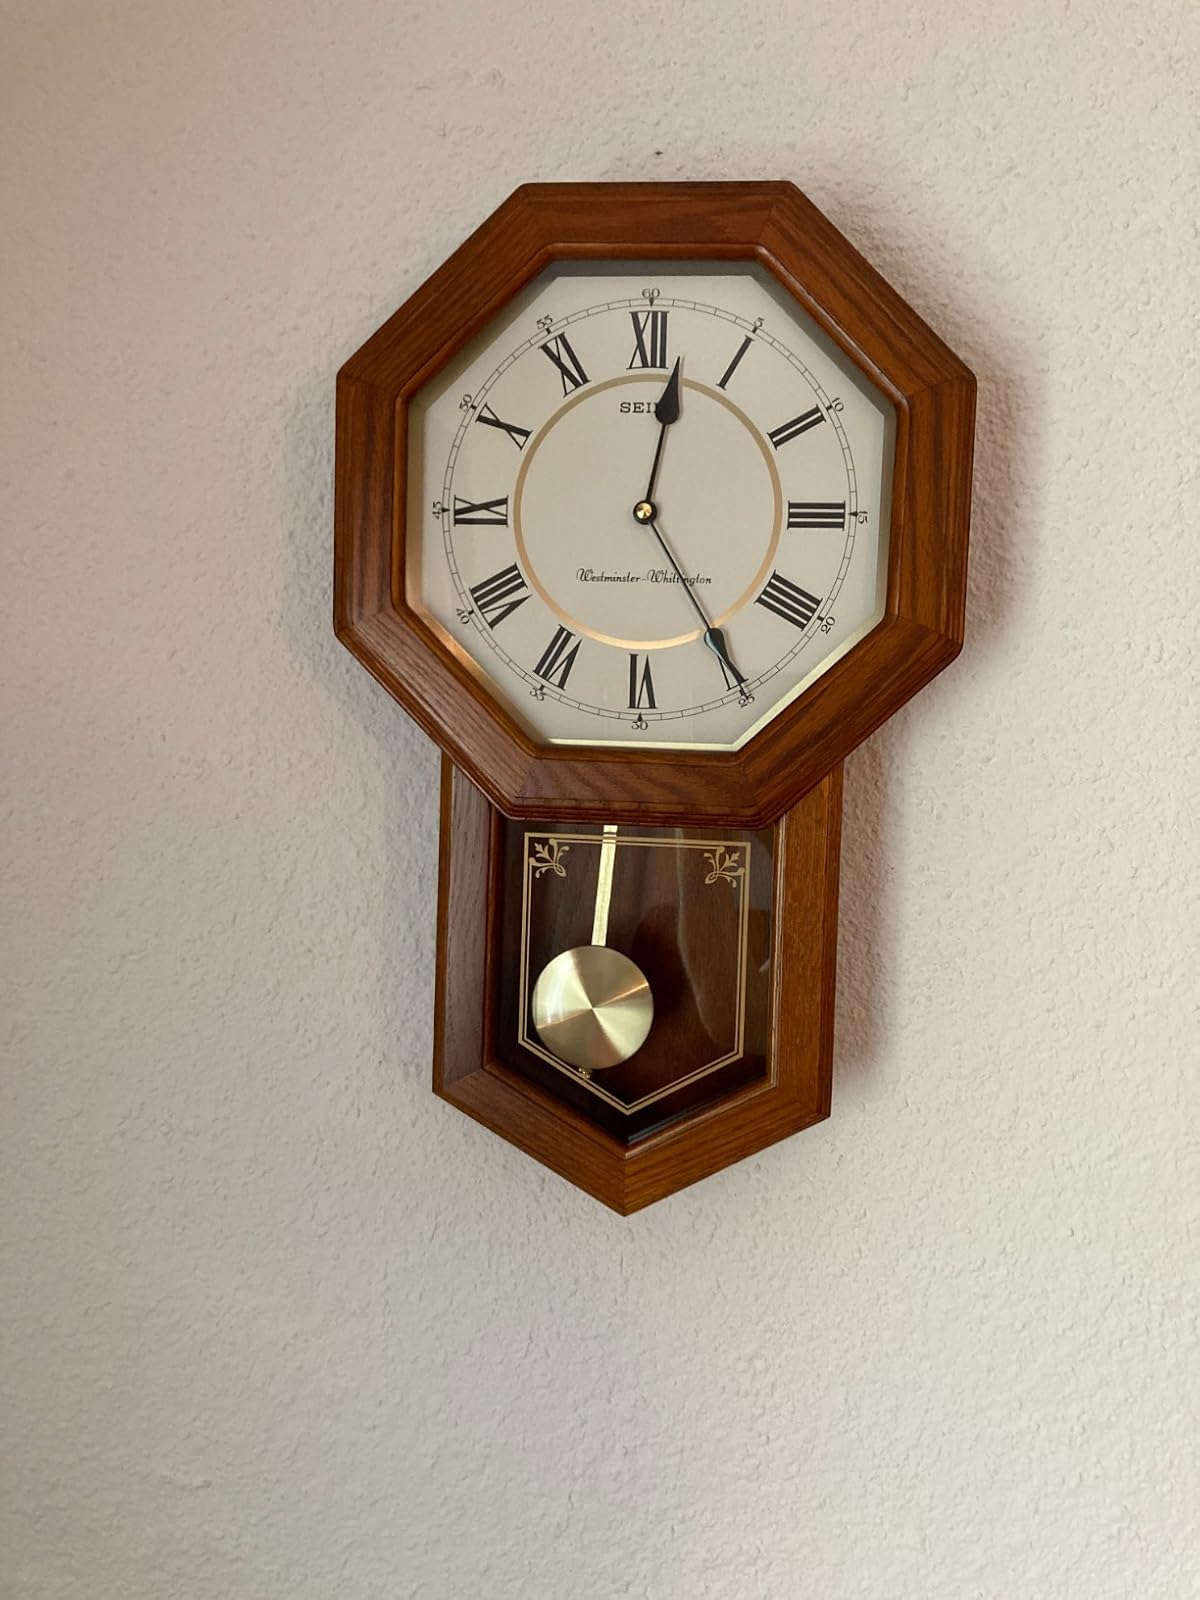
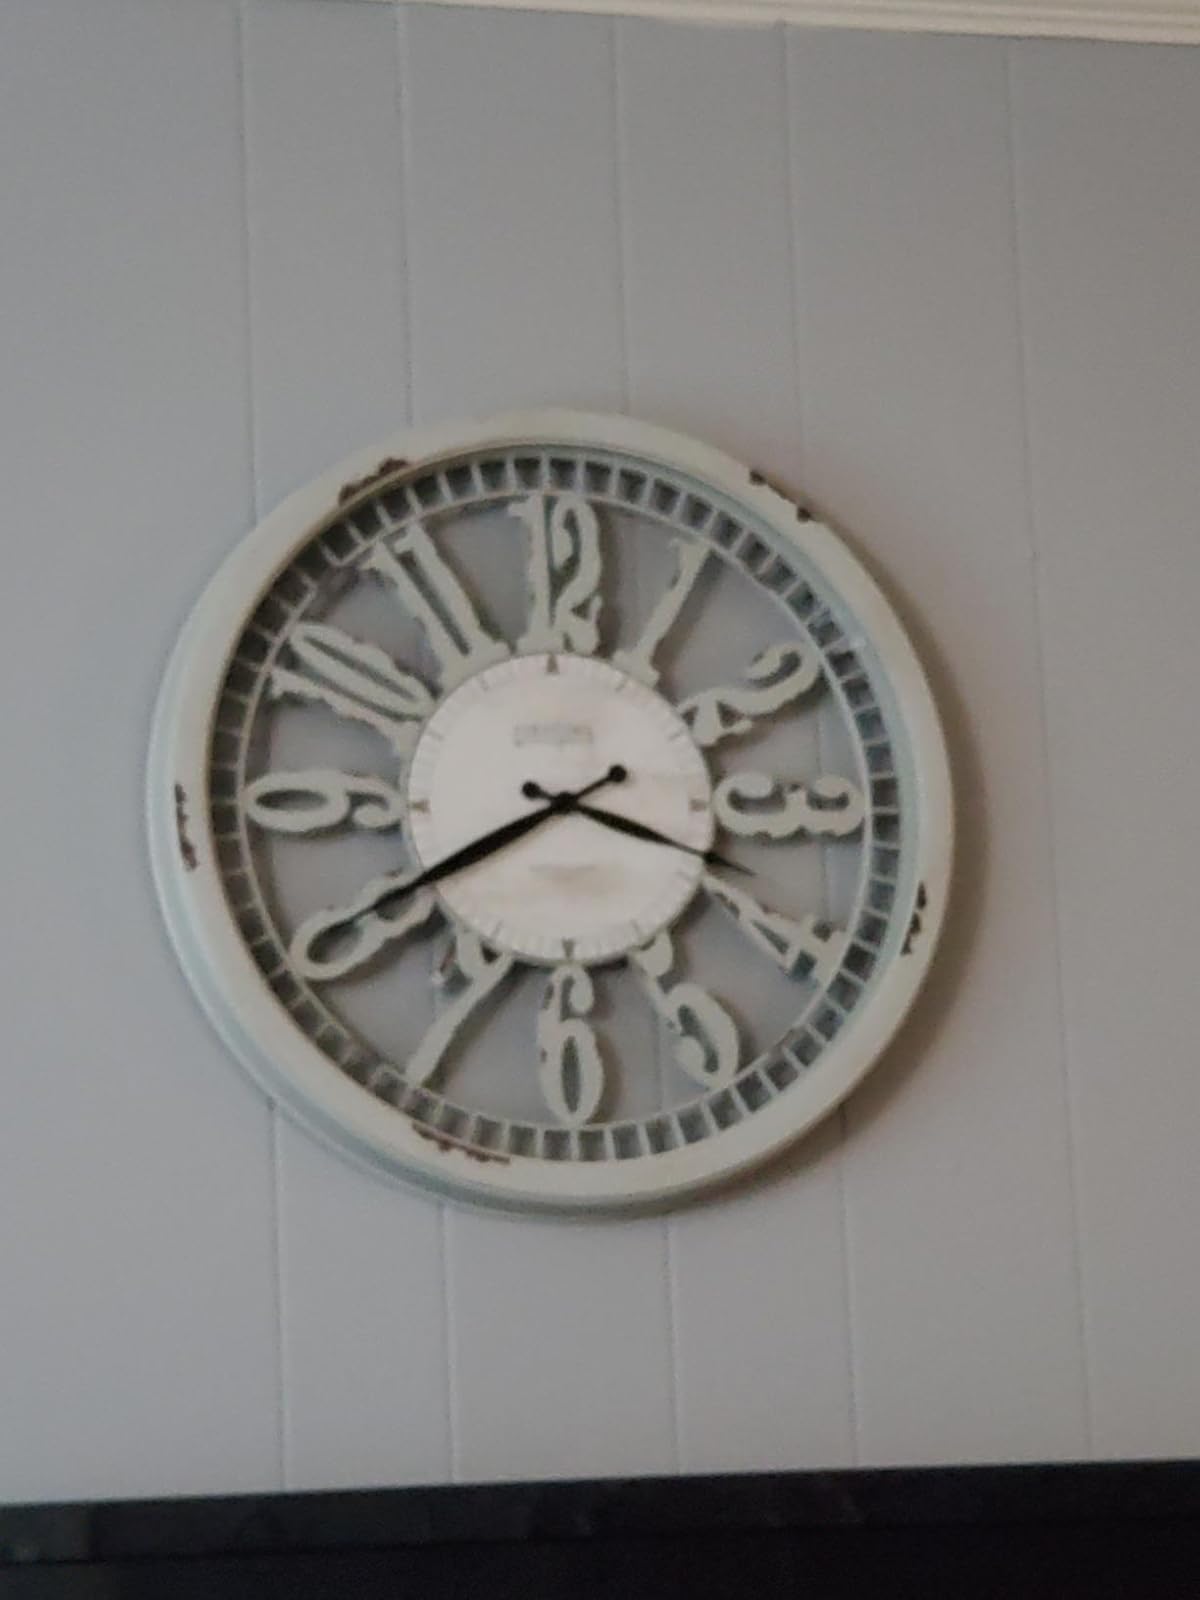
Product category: clock
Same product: no